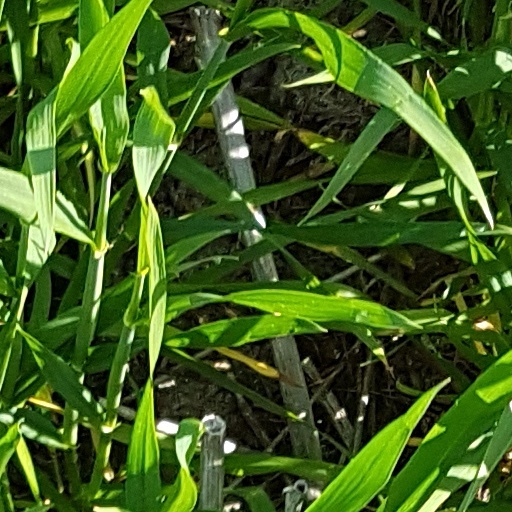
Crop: wheat